Harrison Ford

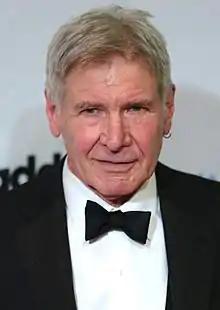
Ford in 2017

Harrison Ford (born July 13, 1942) is an American actor. Regarded as a cinematic cultural icon, he has starred in many films over seven decades, and is one of the highest-grossing actors in the world. Ford's accolades include nominations for an Academy Award, a British Academy Film Award, an Emmy Award, two Screen Actors Guild awards, and five Golden Globe Awards, and he is the recipient of the AFI Life Achievement Award, Cecil B. DeMille Award, Honorary César, Honorary Palme d'Or and was honoured as a Disney Legend in 2024.